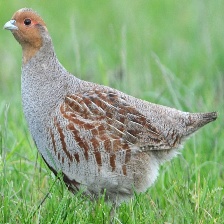
Species: GRAY PARTRIDGE
Scientific name: PERDIX PERDIX
ImageNet parent category: partridge